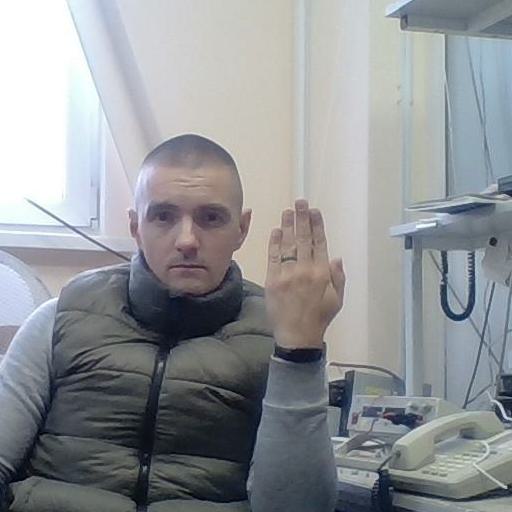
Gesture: stop_inverted